Rink bandy

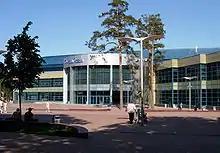
Balashikha Arena, where the 2017 Russian Rink Bandy Cup took place.

Rink bandy is governed by the Federation of International Bandy. In its quest to have bandy accepted into the programme of the Winter Olympics, rink bandy is an important way for the Federation of International Bandy to gain more members, thus also spreading bandy, since many countries which lack a full-size field and where the game is still new, only play rink bandy at home but still participate in the Bandy World Championship.